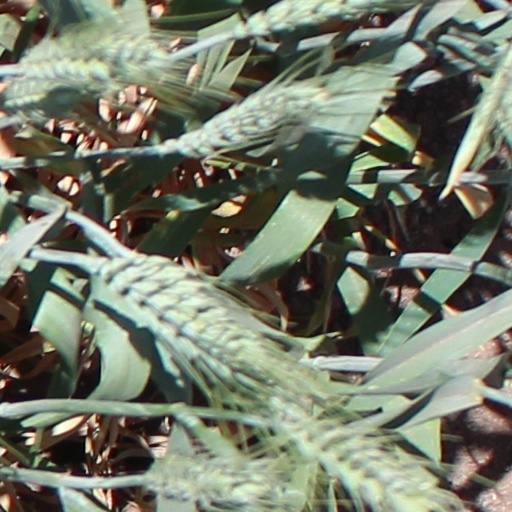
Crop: wheat